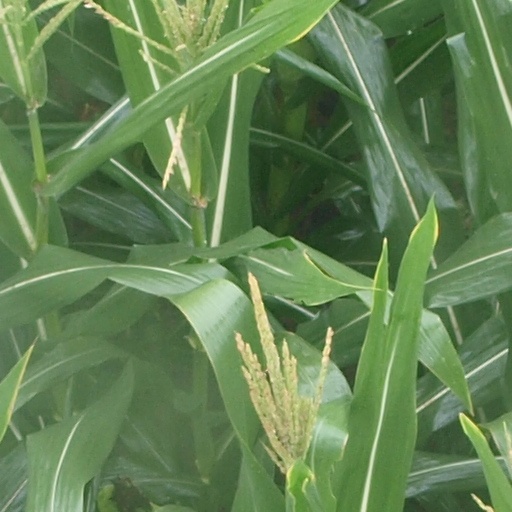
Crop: maize; corn